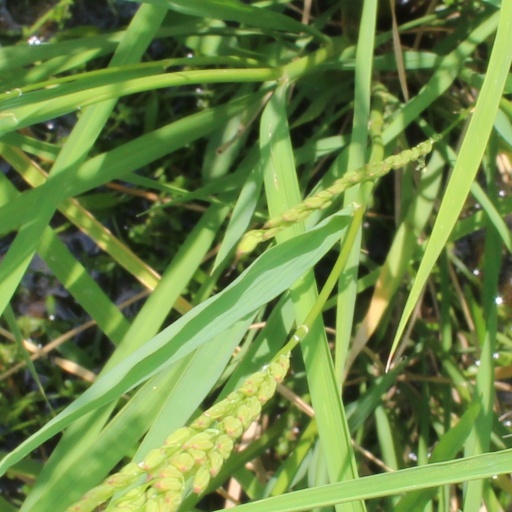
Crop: rice